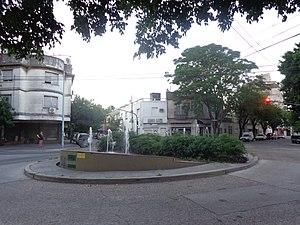
Parque Chas est un des quarante-huit quartiers de Buenos Aires.